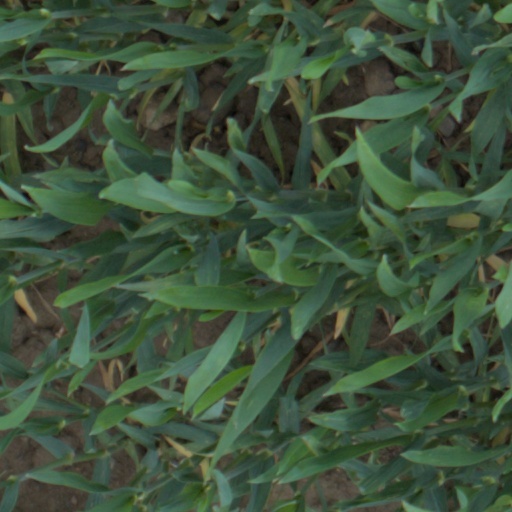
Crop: wheat